Desert bighorn sheep

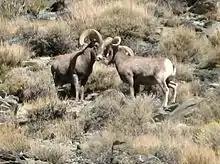
Rams battling with their horns

Desert bighorn sheep are social, forming herds of eight to 10 individuals; sometimes herds of 100 are observed.